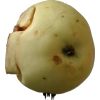
Label: Apple hit 1